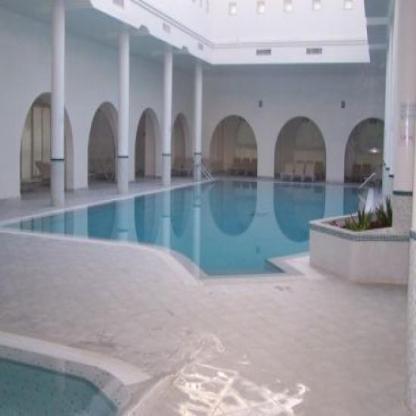
Scene: Indoor